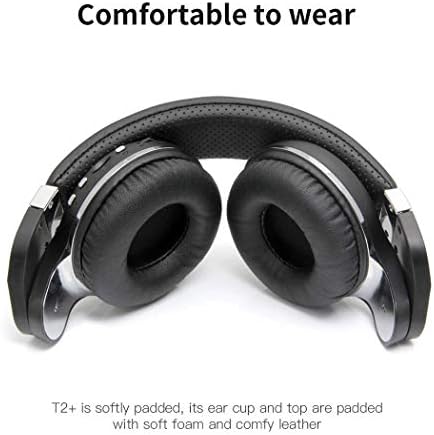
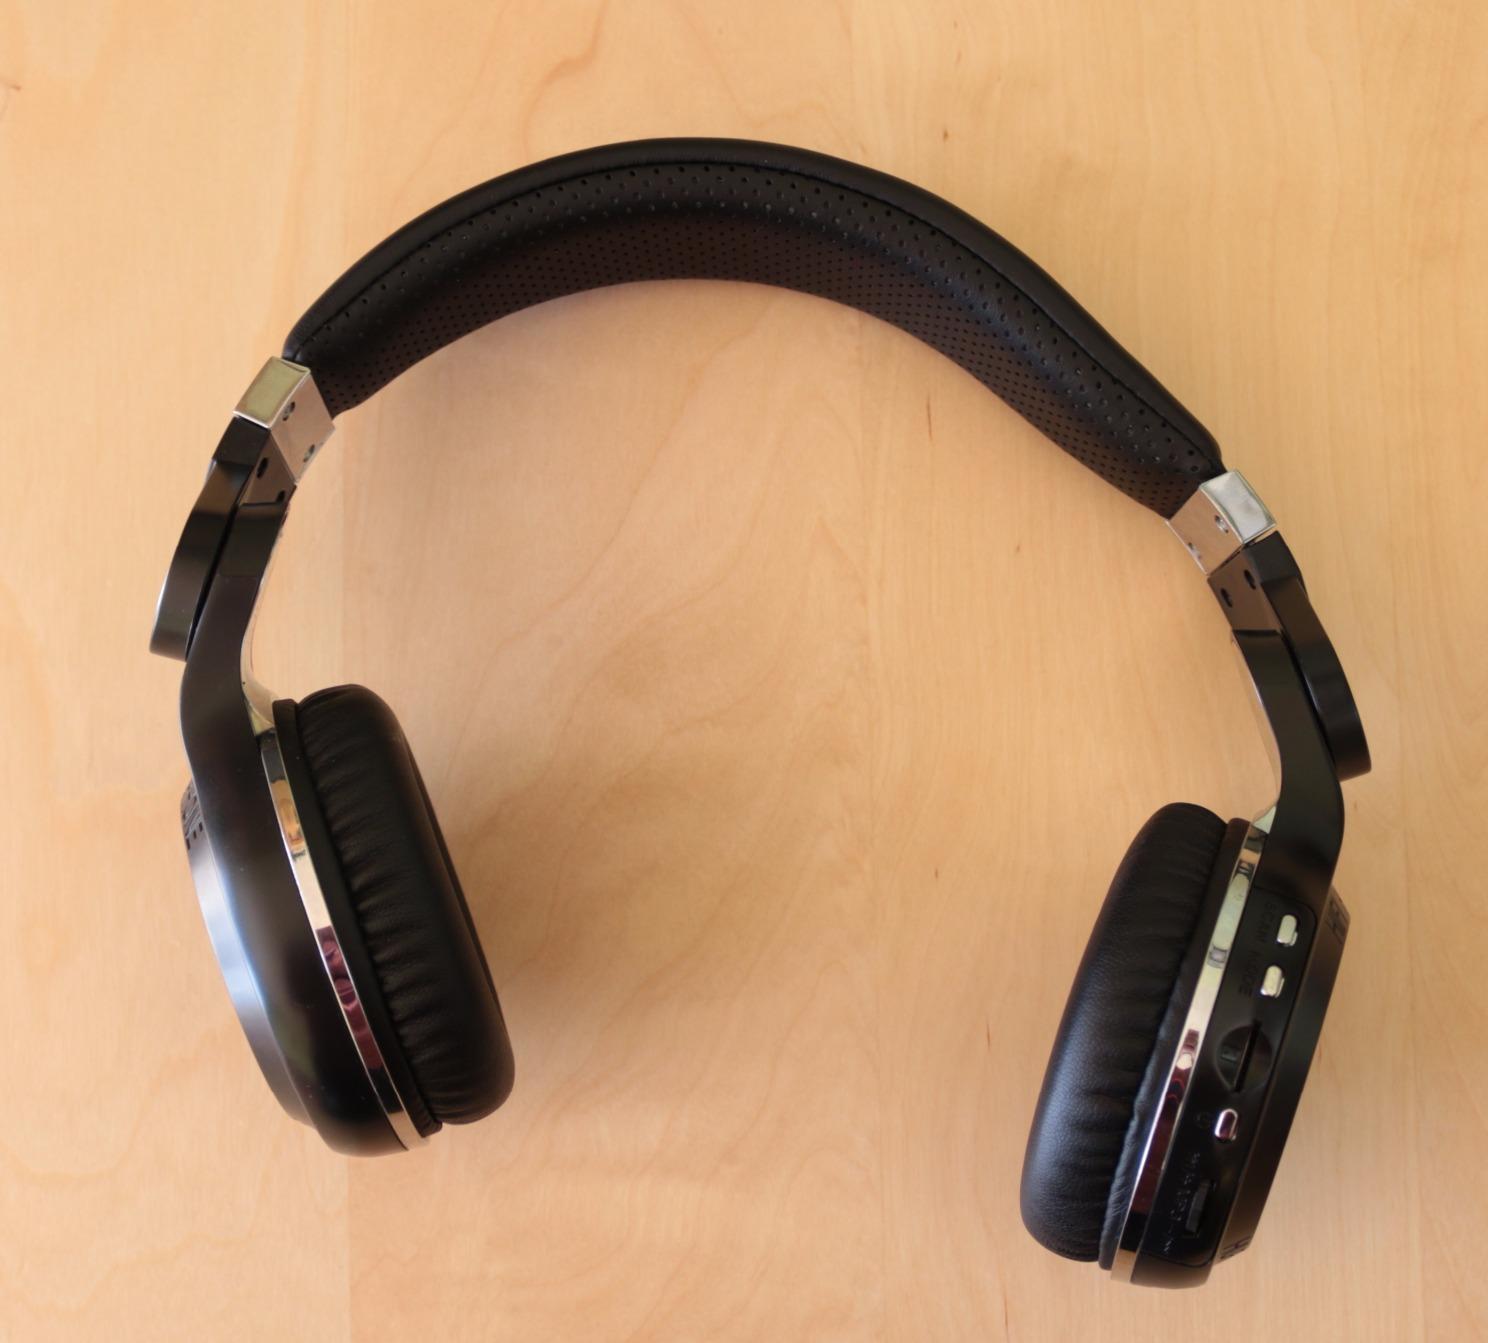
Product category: headphones
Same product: yes